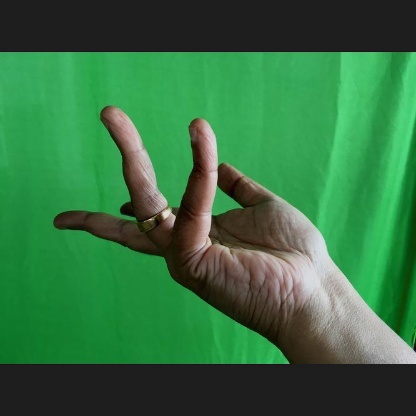
Mudra: Alapadmam